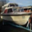
Label: ship